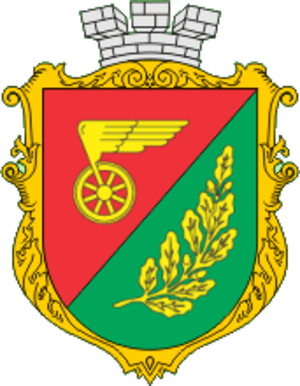
Znamianka ou Znamenka est une ville de l'oblast de Kirovohrad, en Ukraine, et le centre administratif du raïon de Znamianka. Sa population s'élevait à 24 601 habitants en 2013.